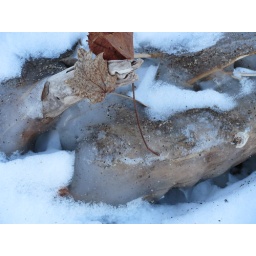
a leaf trapped by ice on the shoe of lake superior